RFK Racing in the NASCAR Xfinity Series

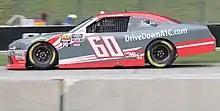
Majeski racing in the 2018 Xfinity Series race at Road America

For the 2018 season, the No. 60 car was shared between development drivers Austin Cindric, Chase Briscoe, and Ty Majeski, with Mike Kelley as crew chief. It was the team's worst full-time season, as the car was involved in 28 spins or crashes out of the 33 races. The team finished the season 22nd in points and a combined five top-10 finishes with the best finish being a 7th by Majeski in Iowa and had 11 DNFs with a combined average finish of 23.3. Following the season, Roush Fenway Racing shut down its Xfinity program. Although the season was a disaster, it accomplished what it was meant to do and further the three drivers' careers. Cindric has since moved to the Team Penske No. 2 Cup team, scoring his first win in the 2022 Daytona 500 in his 8th Cup Series start while Briscoe drove the No. 14 Cup car for Stewart-Haas Racing, scoring his first win at Phoenix in 2022 in his 40th Cup Series start while also scoring another win at Darlington in 2024 before the team shut down and he moved on to Joe Gibbs Racing driving the No. 19 in 2025 replacing Martin Truex Jr. As of 2025, Majeski drives the No. 98 Ford F-Series for ThorSport Racing in the Truck Series winning the Truck Series championship in 2024.